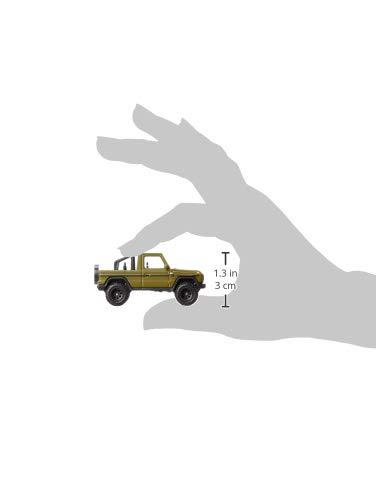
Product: Hot Wheels Gurkha F5
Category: Toys & Games | Toy Figures & Playsets | Playsets & Vehicles
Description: Perfect for car enthusiasts and fast and Furious fans.
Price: $5.49
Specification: ProductDimensions:6.5x1.4x5.2inches|ItemWeight:1.6ounces|ShippingWeight:2.4ounces(Viewshippingratesandpolicies)|ASIN:B07GLH8ZZZ|Itemmodelnumber:GBW96|Manufacturerrecommendedage:8-15years